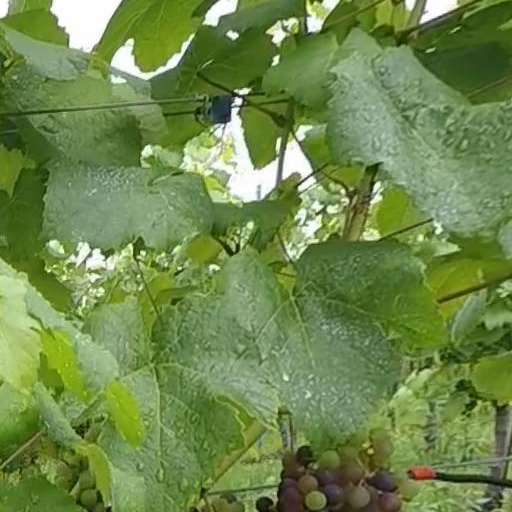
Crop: grape